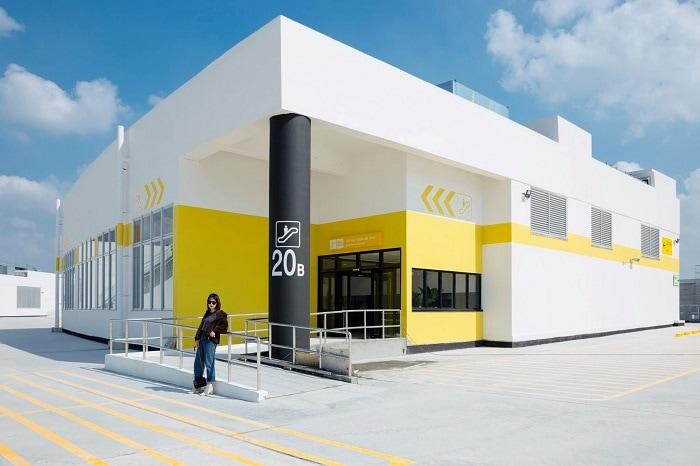
đây là khung cảnh nhìn từ bên ngoài của một toà nhà có màu trắng